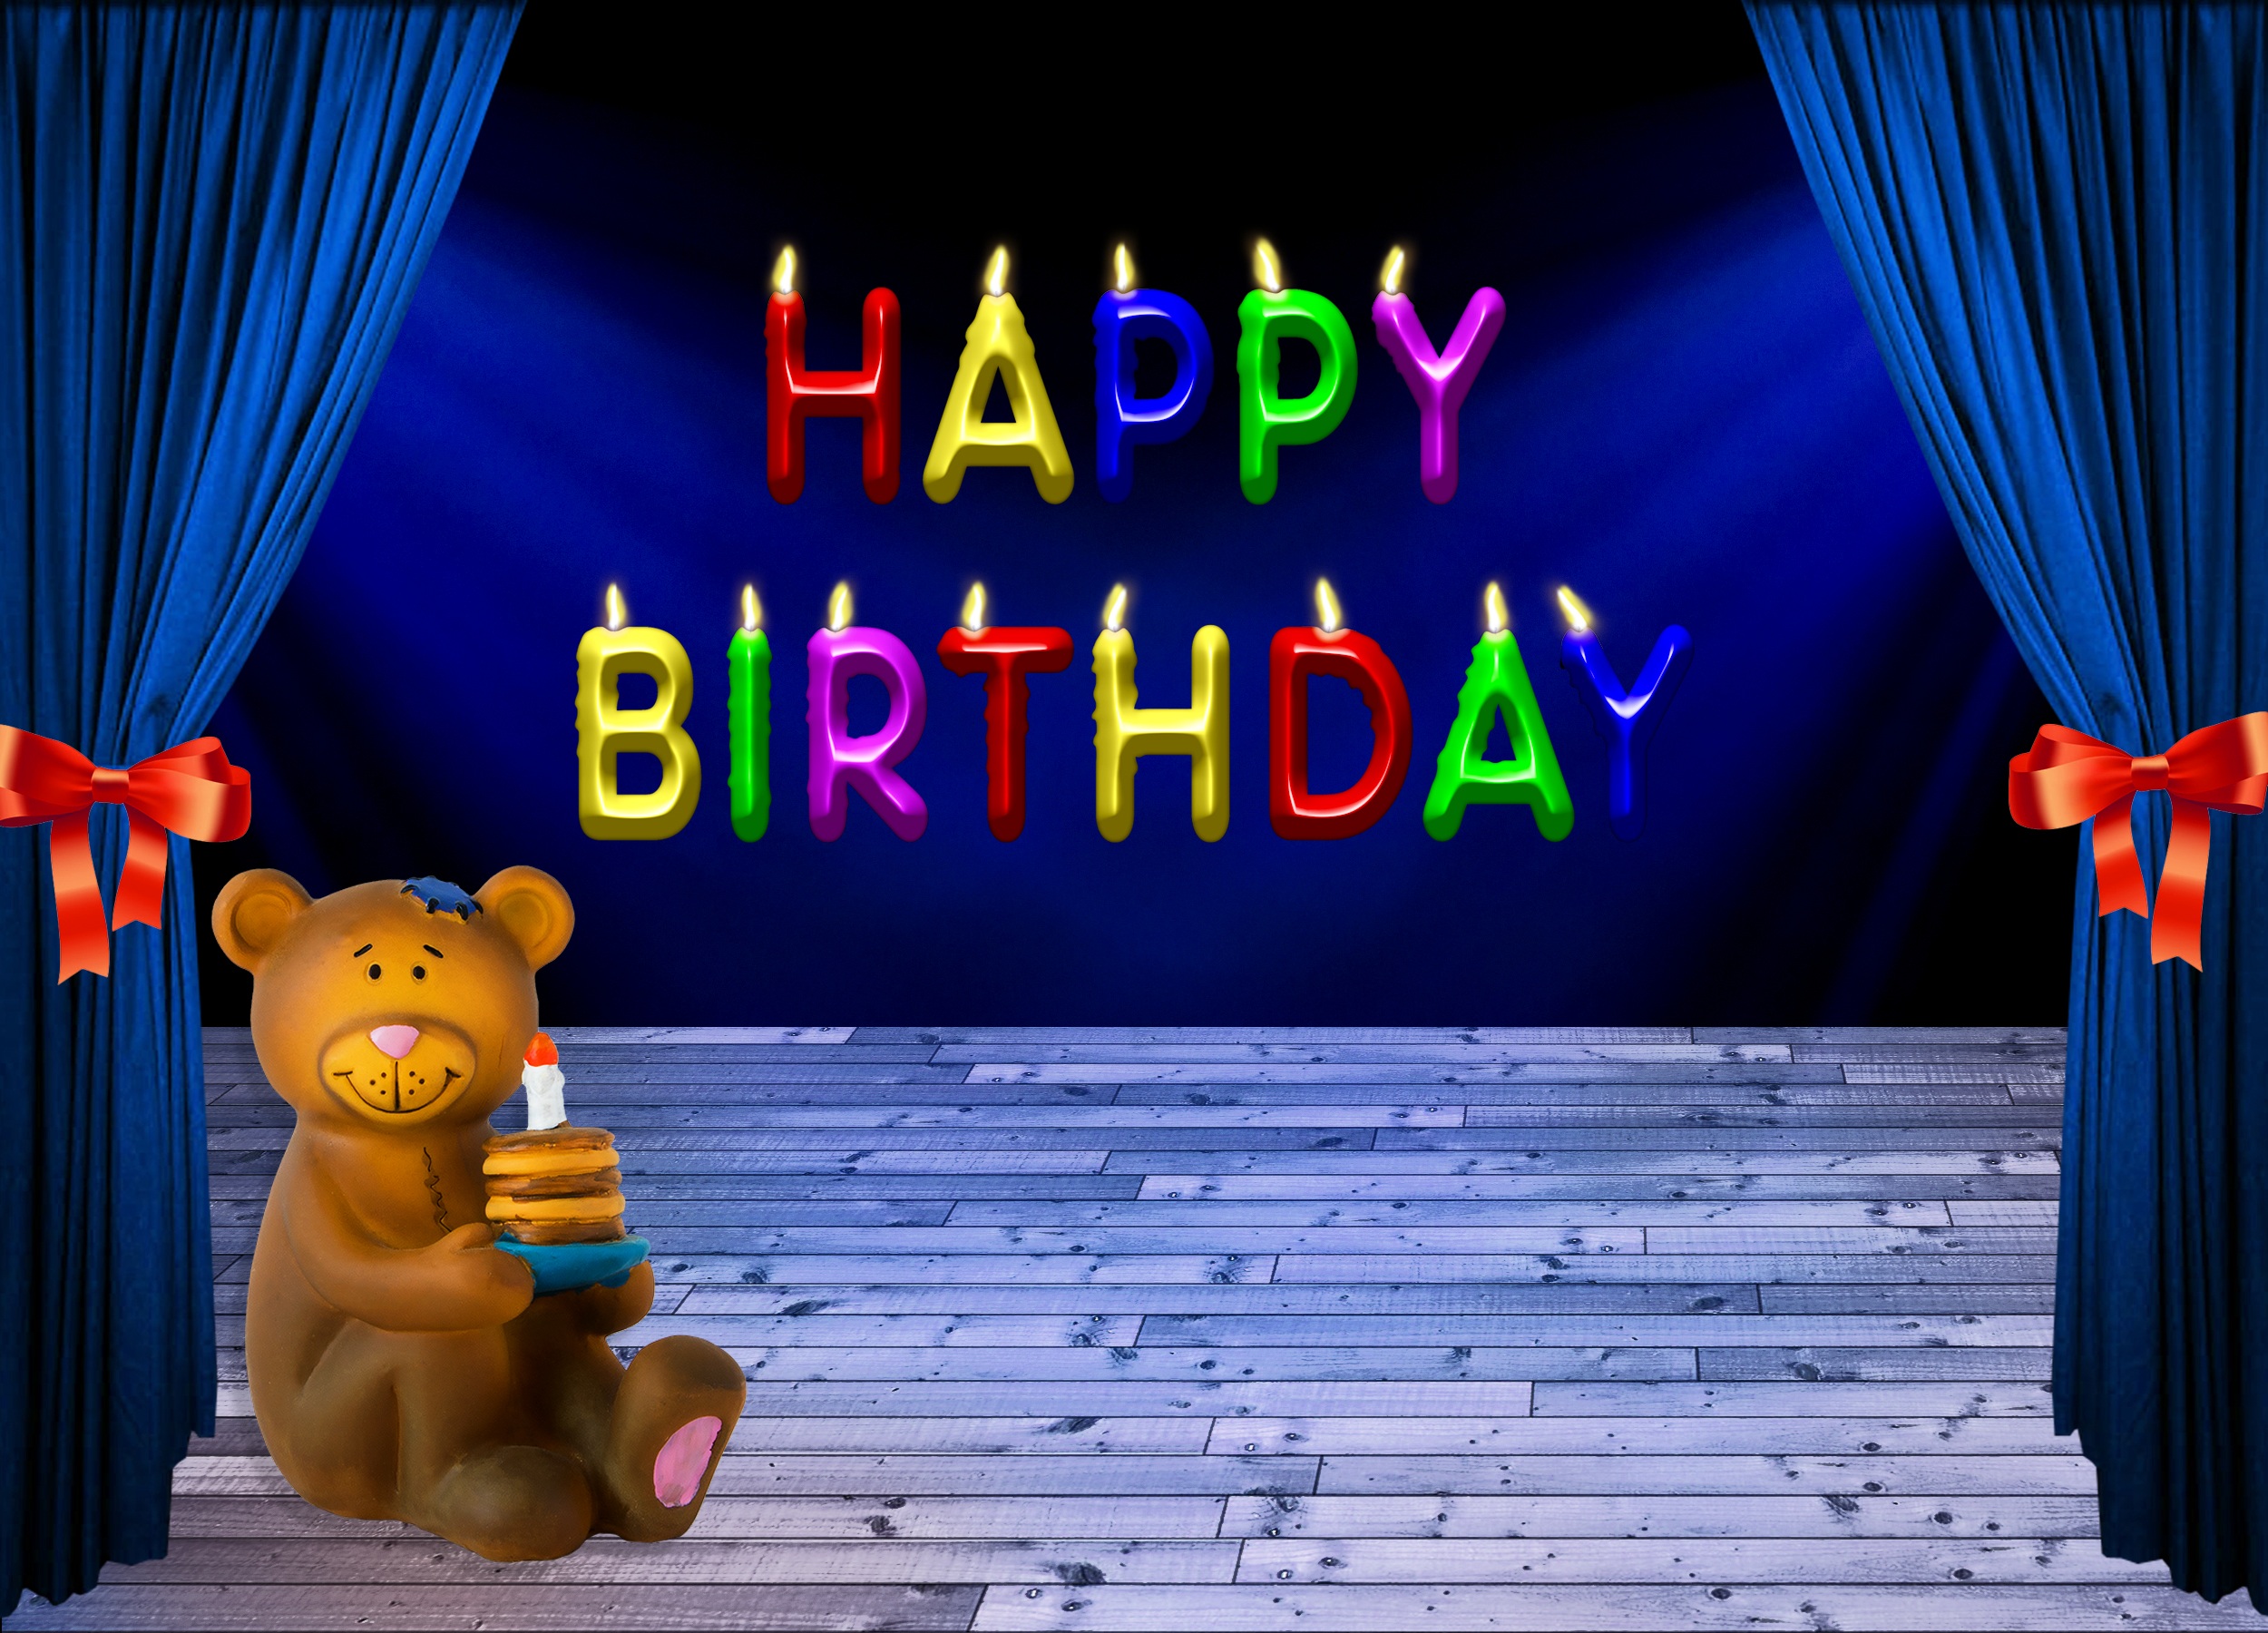
bear, red, blue, colorful, happy birthday, background, birthday, screenshot